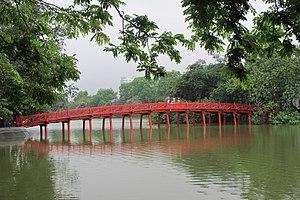
Le pont Thê Húc est une passerelle sur le lac Hoan Kiem à Hanoï au Viêt Nam. Réservé aux piétons, il est l'un des monuments emblématiques de la capitale du Vietnam.